Ismet Popovac

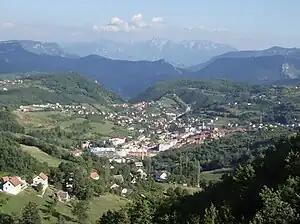
In October 1942, Popovac visited Prozor to discourage further bloodshed following a Chetnik massacre of Muslim and Croat civilians

In late September or early October 1942, Popovac met with Chetnik leaders Dobroslav Jevđević and Petar Baćović. The three agreed to form a Muslim Chetnik militia. In October, Popovac enlisted Italian aid in fighting the Partisans. Popovac's Muslim Chetniks were soon "legalized" by the Italians and listed as part of their Anti-Communist Volunteer Militia (MVAC). Popovac and Pašić became the political leaders of the Muslim Chetniks, whose militia was formally called the Muslim People's Military Organization (MNVO). Musakadić was appointed the military leader of all the Muslim Chetniks. Another Muslim, Mustafa Mulalić, became the vice-chairman of the Chetnik's Central National Committee. The creation of the MNVO complied with the Chetniks' strategy of turning the Croats and Muslims of eastern Herzegovina against one another. According to the historian Marko Attila Hoare, the MNVO was part of a greater Muslim autonomist movement. In September 1942, an assembly of Herzegovinian Muslim notables in Mostar declared: "We Herzegovinians and Bosnians are nobody's property and we recognize the right of nobody to persecute us. So, insofar as our brothers in Zagreb do not wish to accede to our demands, we shall seek protection of our interests from other big powers from the ranks of our allies." Vladimir Zečević, one of Mihailović's main agents in Herzegovina, believed that Popovac's "main goal was to protect the Muslims, rather than to struggle for the Serb nation and Serb affairs." Popovac's close connections with the Muslim Chetnik leader Suljaga Salihagić, one of the authors of the Muslim Memorandum to Adolf Hitler in December 1942, appear to support this assertion.